2014 FA Community Shield

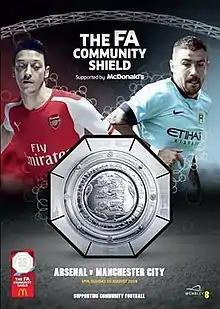
The match programme cover

The 2014 FA Community Shield (also known as The FA Community Shield supported by McDonald's for sponsorship reasons) was the 92nd FA Community Shield, an annual English football match played between the winners of the previous season's Premier League and FA Cup. The game was played between Arsenal, who beat Hull City in the final of the 2013–14 FA Cup, and Manchester City, champions of the 2013–14 Premier League. Watched by a crowd of 71,523 at Wembley Stadium in London, Arsenal won the match 3–0.